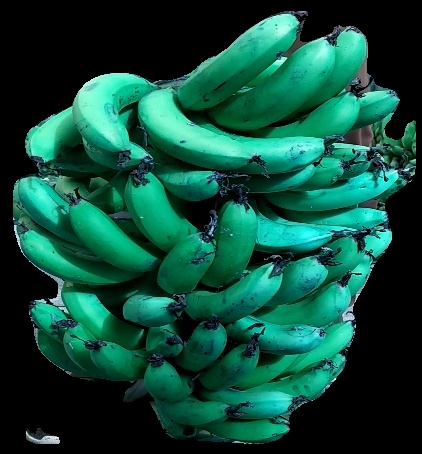
Variety: pachbale
Grade: grade3